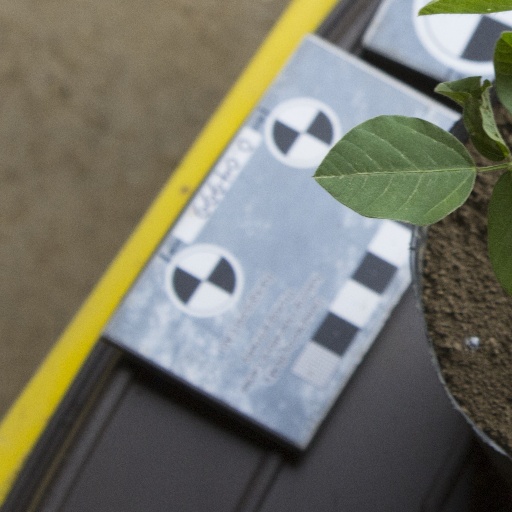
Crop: soybean